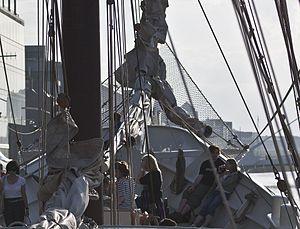
L’Artémis, ex-Pol II, ex-Lister, est un trois-mâts barque néerlandais, à coque acier, construit en 1926. Ce voilier tire son nom actuel de la déesse de la chasse.